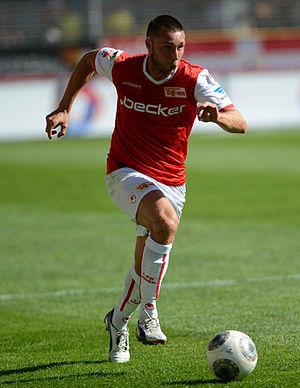
Marc Pfertzel est un joueur de football français né le 21 mai 1981 à Mulhouse. Il mesure 1,82 m pour 73 kg.
Le 1. FC Union Berlin est un club de football allemand basé à Berlin-Köpenick. Il a été fondé en 1966 en se basant sur le FC Olympia Oberschöneweide créé en 1906.